Gil Semedo

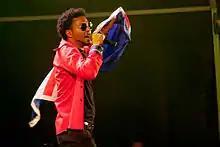
Gil Semedo Live

Gil Semedo Moreira (born October 25, 1974), better known by his stage name Gil Semedo, is a Cape Verdean recording artist, songwriter, businessman, and record producer. He rose to prominence in 1991 following the release of "Menina", the first single from his debut album bearing the same name. Gil is one of the most powerful celebrities in Kriolo Portuguese , having sold over a million records and creating his own music genre ‘Cabo Swing’ (a combination of traditional Cape Verdean music styles such as Coladeira, Funana and Batuko mixed with zouk, pop and R&B).